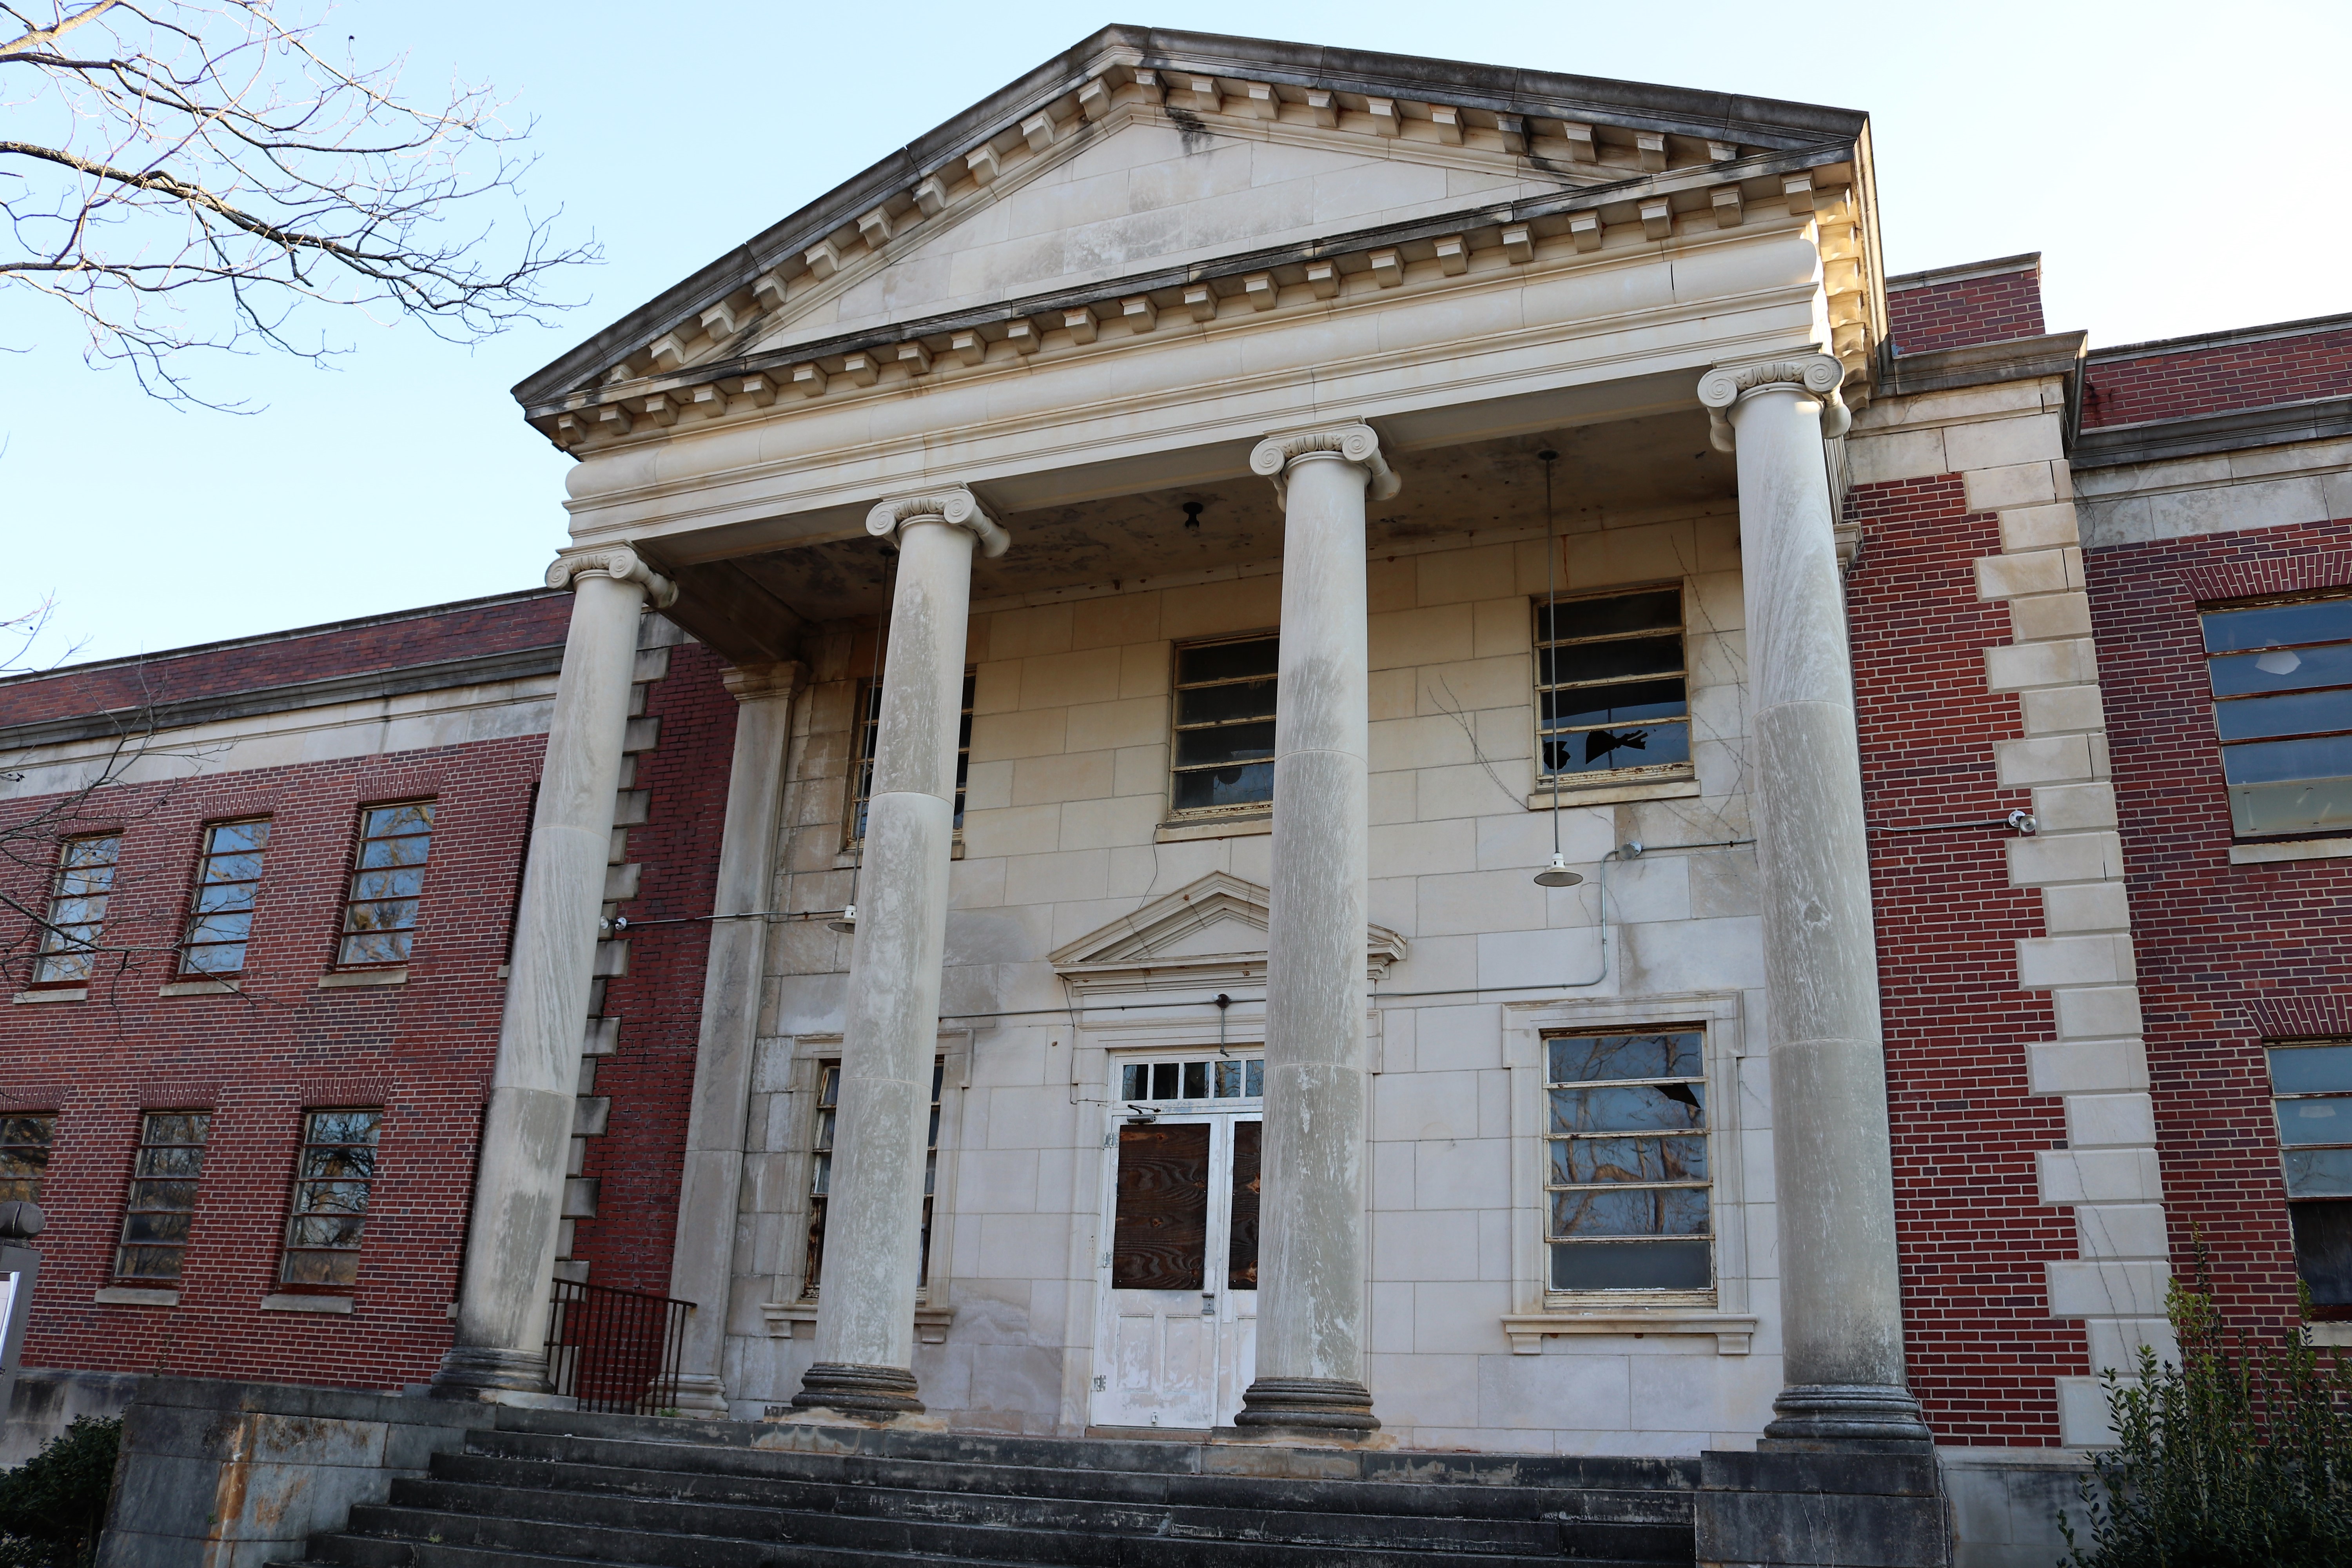
georgia, building, landmark, classical architecture, structure, house, neighbourhood, facade, mansion, window, historic house, brick, estate, column, courthouse, history